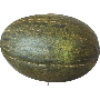
Label: Melon Piel de Sapo 1